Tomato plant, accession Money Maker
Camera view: bottom (45 deg); turntable rotation: 0 degrees
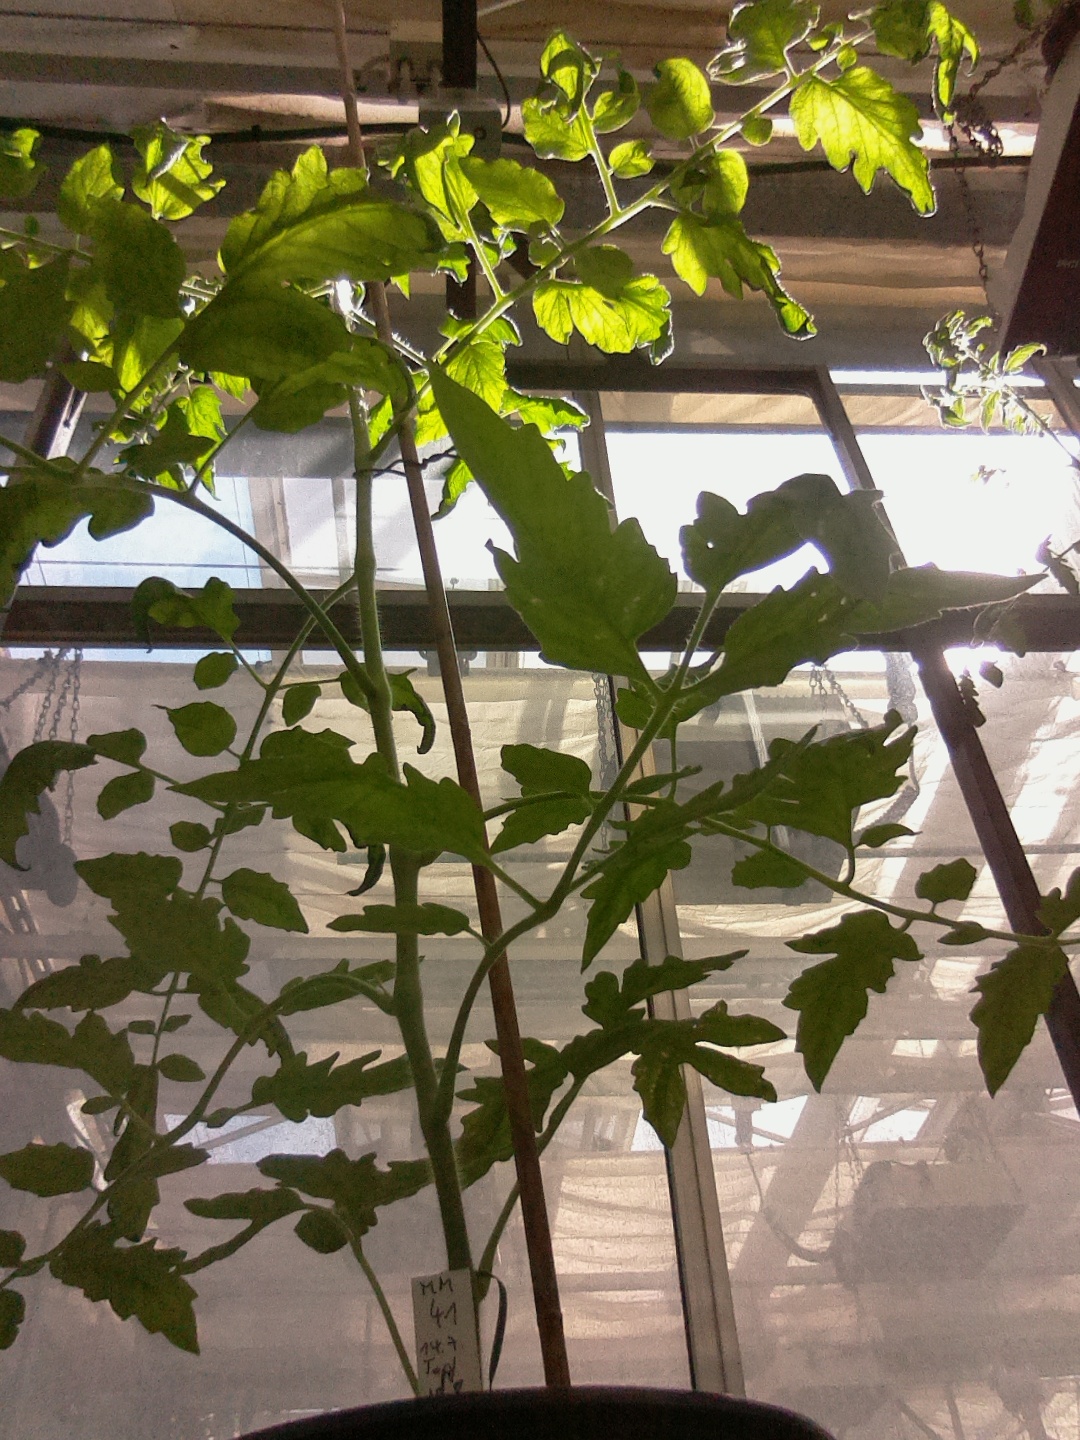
BBCH growth stage 60: First flowers open